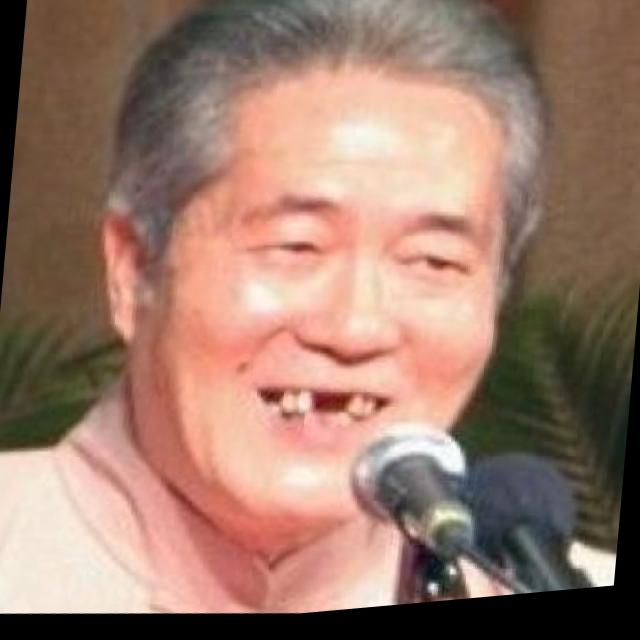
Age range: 65+